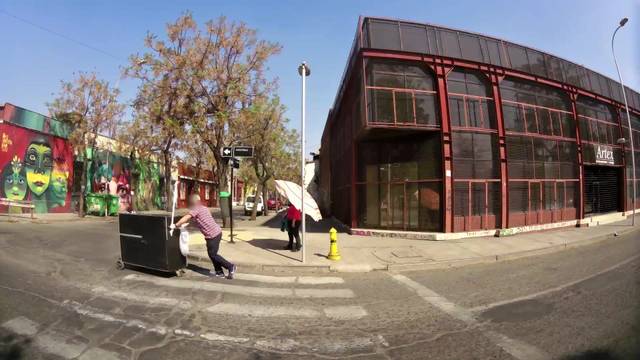
Region: Chile
Coordinates: -33.443, -70.673